Toyota iQ

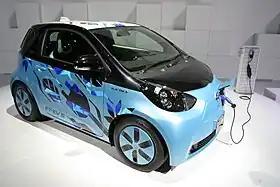
The Toyota eQ/Scion iQ EV is based on Toyota's three generations of FT-EV concept. Shown is the Toyota FT-EV III concept car at the 2011 Tokyo Motor Show.

A prototype of the Toyota eQ (Scion iQ EV in the US) was exhibited at the 2011 Geneva Motor Show. The Scion iQ EV is the successor to the FT-EV II as an electric vehicle based on the Toyota iQ chassis. Toyota produced three generations of FT-EV concept cars, and the iQ EV is a production version of those concepts, incorporating the technological and design strengths of all three models. The exterior of the production version is based on the FT-EV III concept shown at the 2011 Tokyo Motor Show.